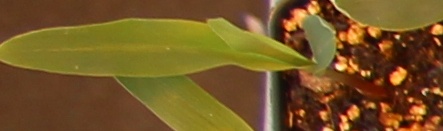
Label: Corn